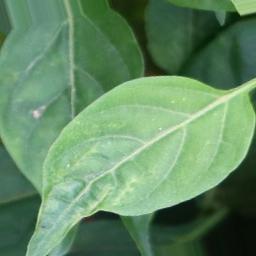
Label: healthy